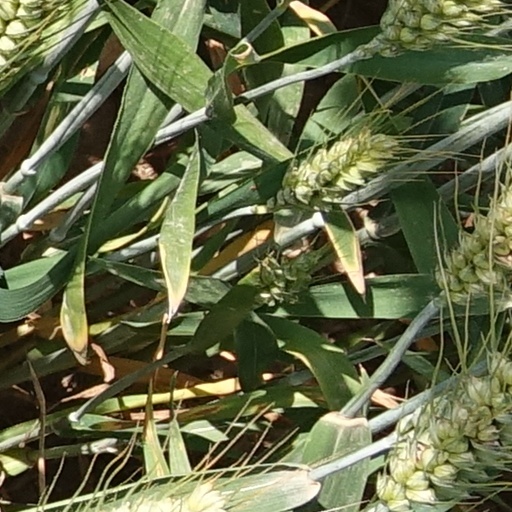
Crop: wheat